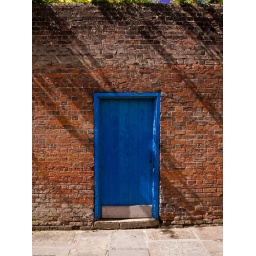
A beautiful blue door down a small street near the Bury St Edmunds Cathedral in England.